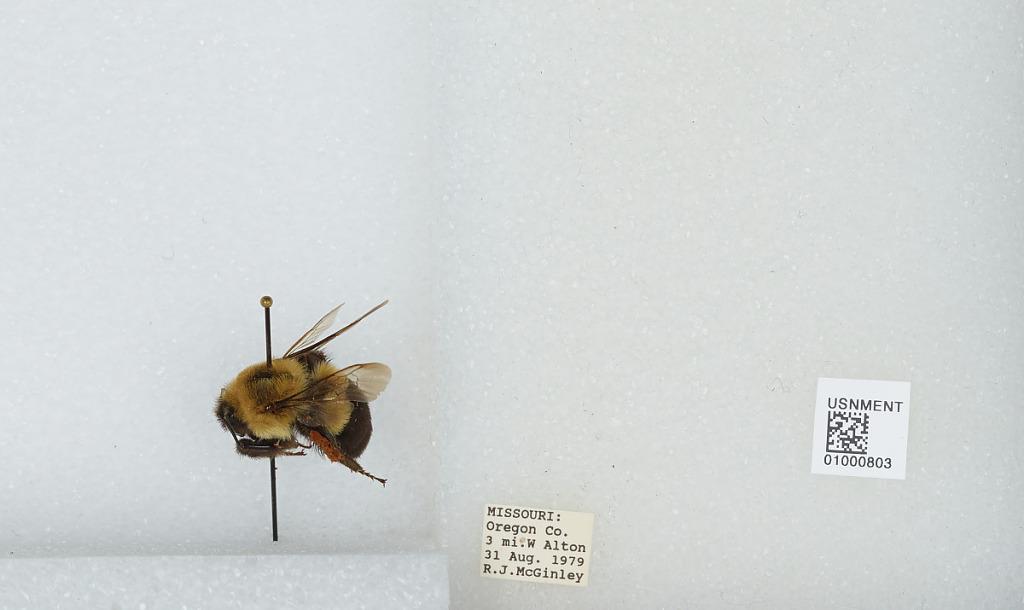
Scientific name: Bombus (Pyrobombus) impatiens Cresson
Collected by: R. McGinley
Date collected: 1979-8-31
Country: United States
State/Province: Missouri
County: Oregon
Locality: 3 miles West of Alton
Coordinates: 36.6911, -91.4492